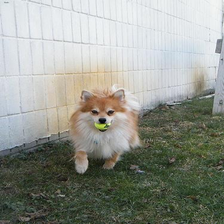
Species: dog
Breed: pomeranian